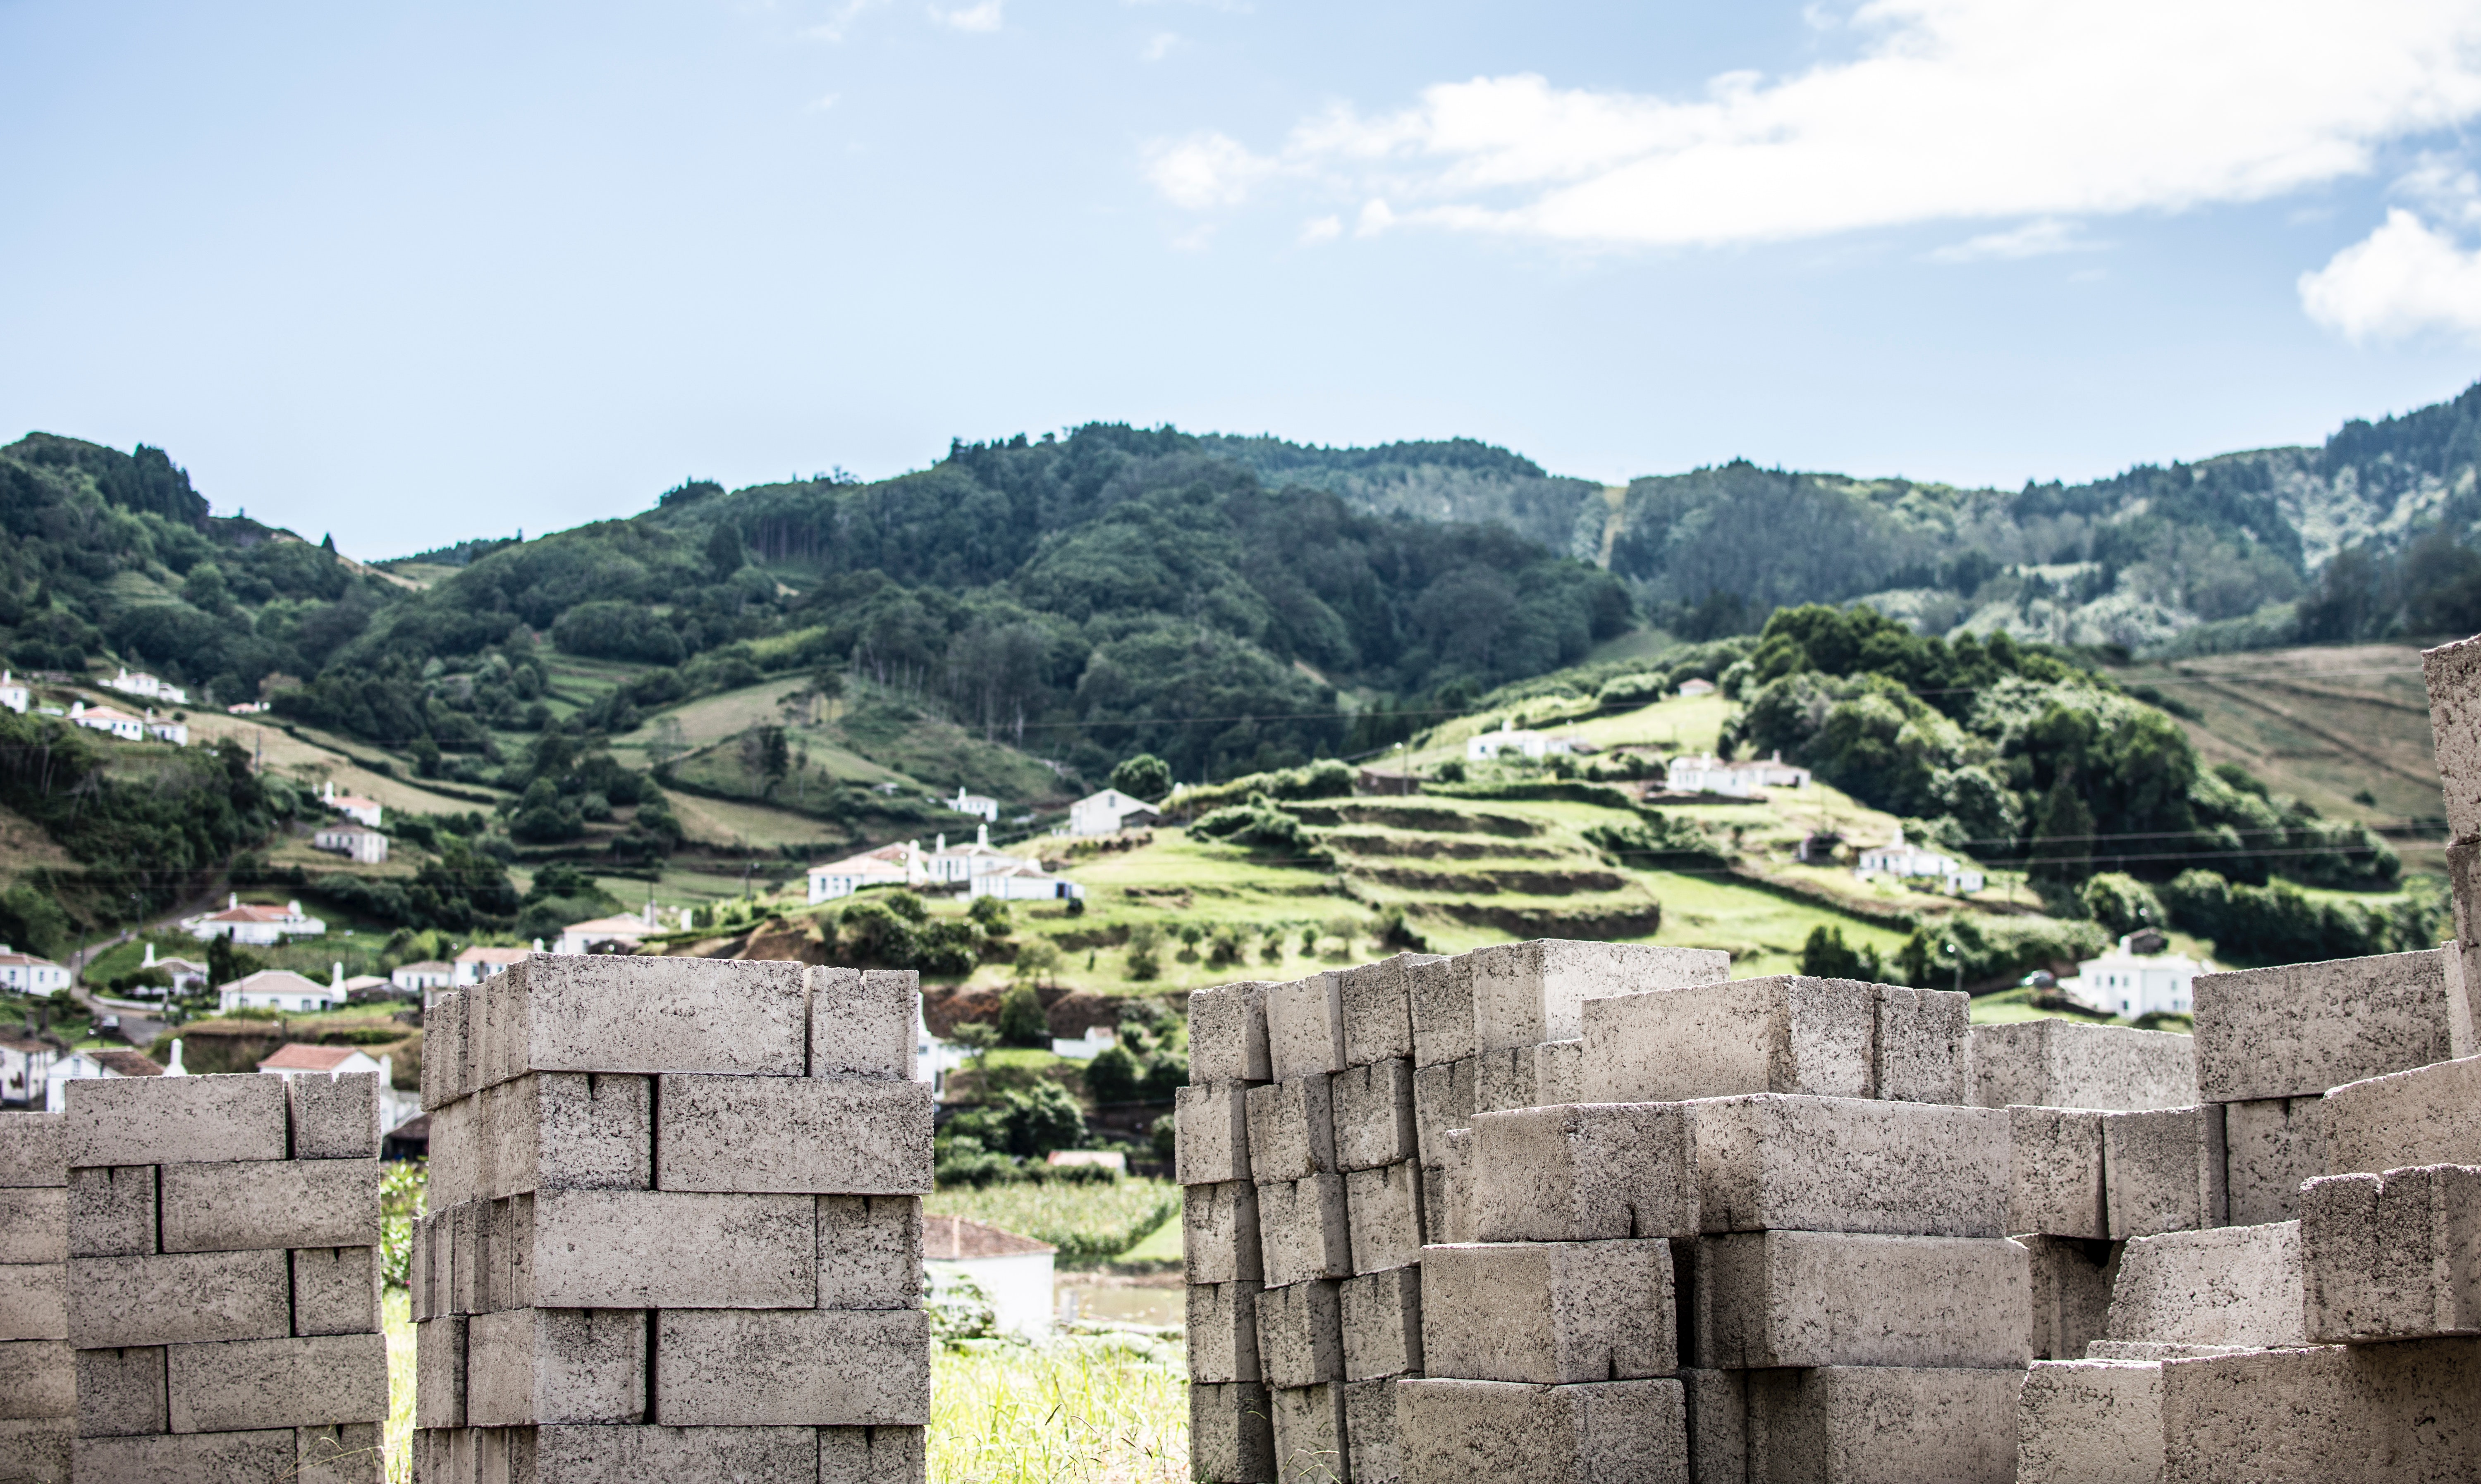
ruins, ancient history, wall, sky, mountain, archaeological site, historic site, history, rural area, grass, tree, hill, tourism, architecture, landscape, building, vacation, rock, stone wall, city